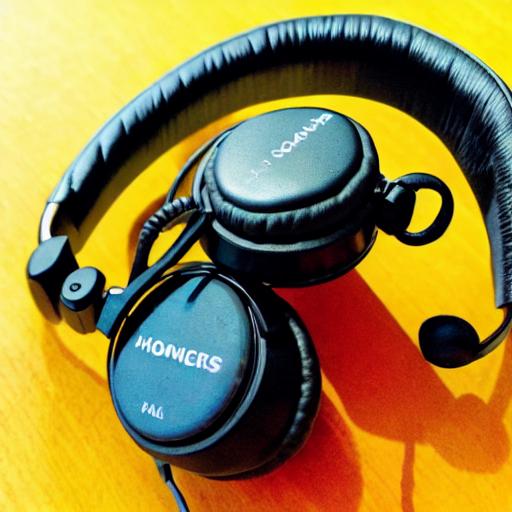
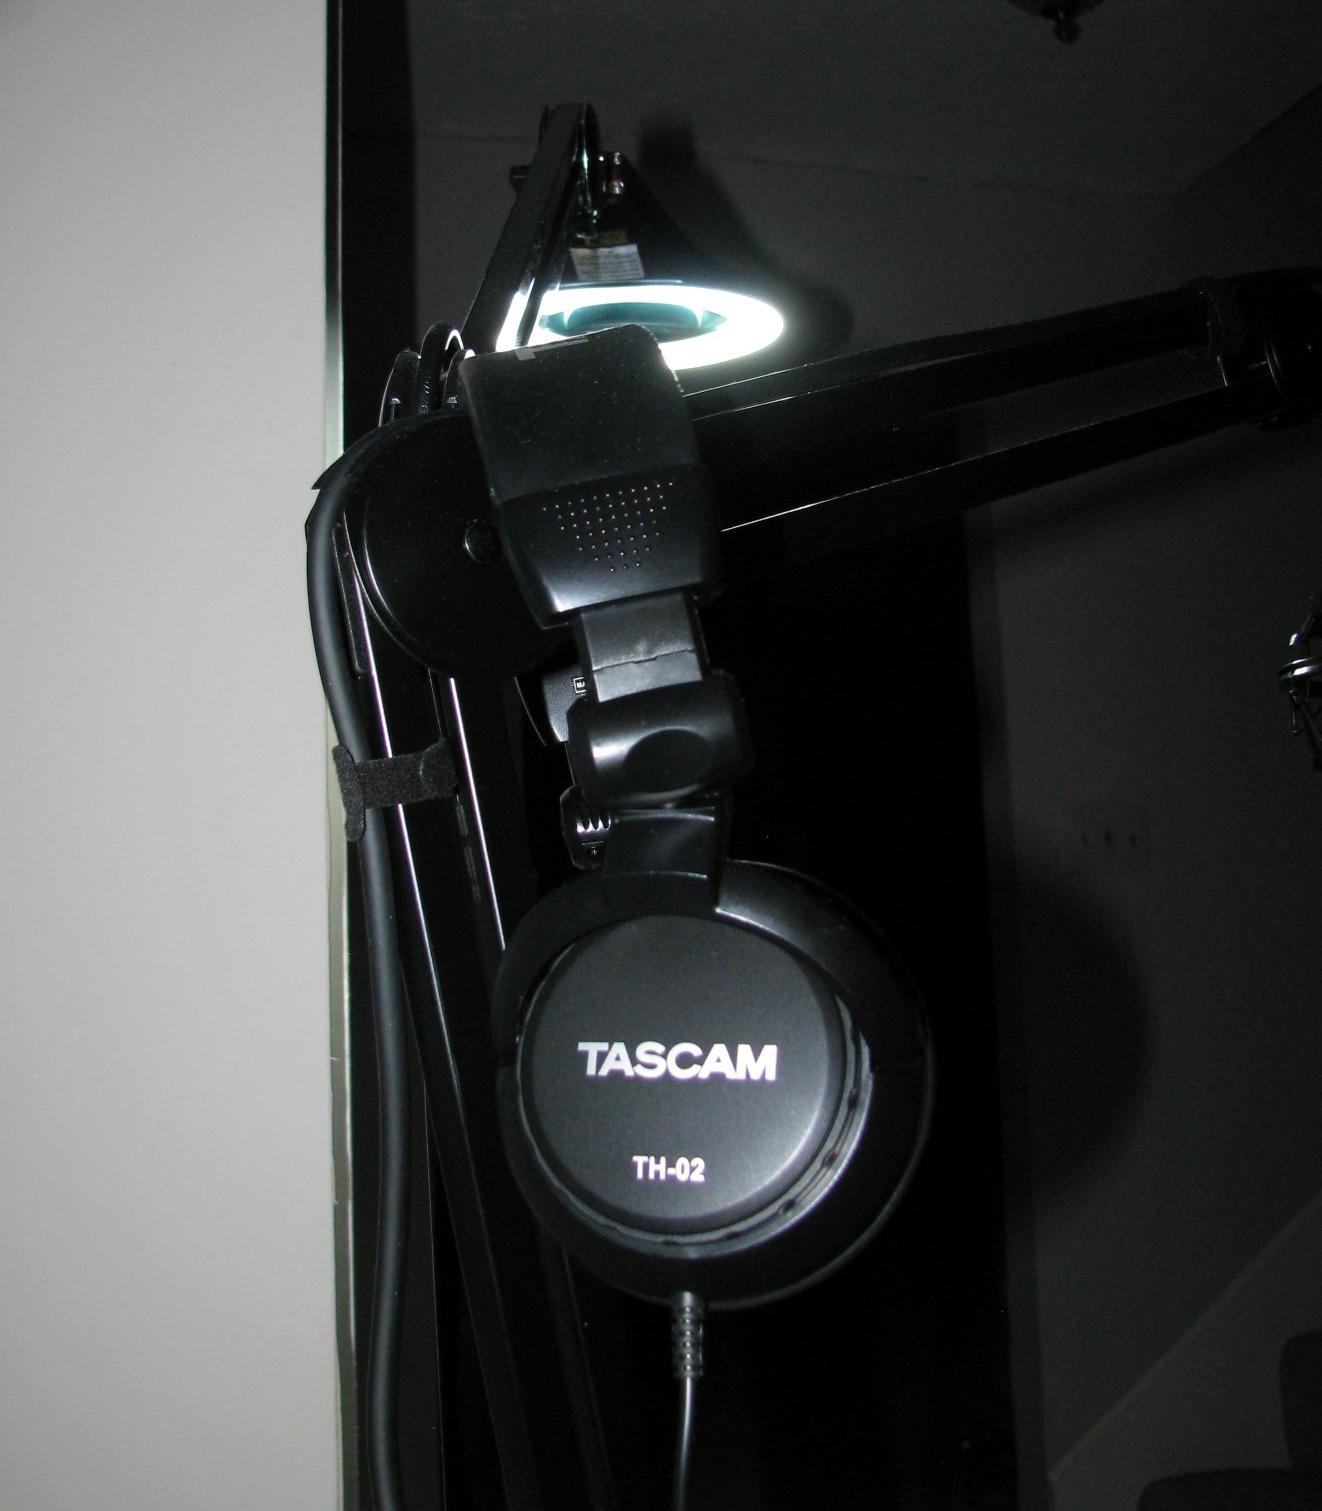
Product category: headphones
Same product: no